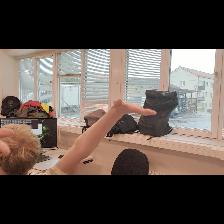
Label: Human